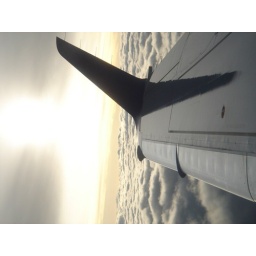
My vacation to our beach house on Oak Island in North Carolina.